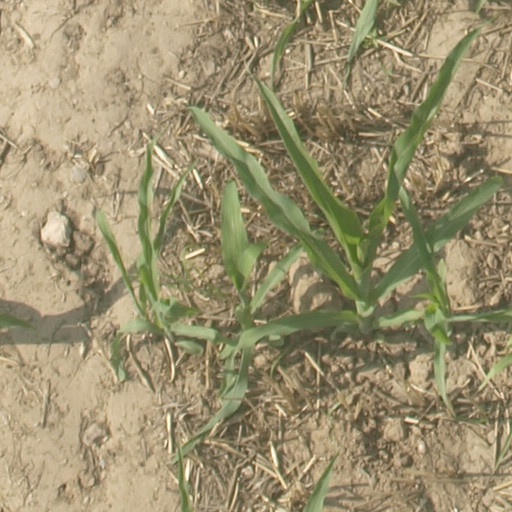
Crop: maize; corn